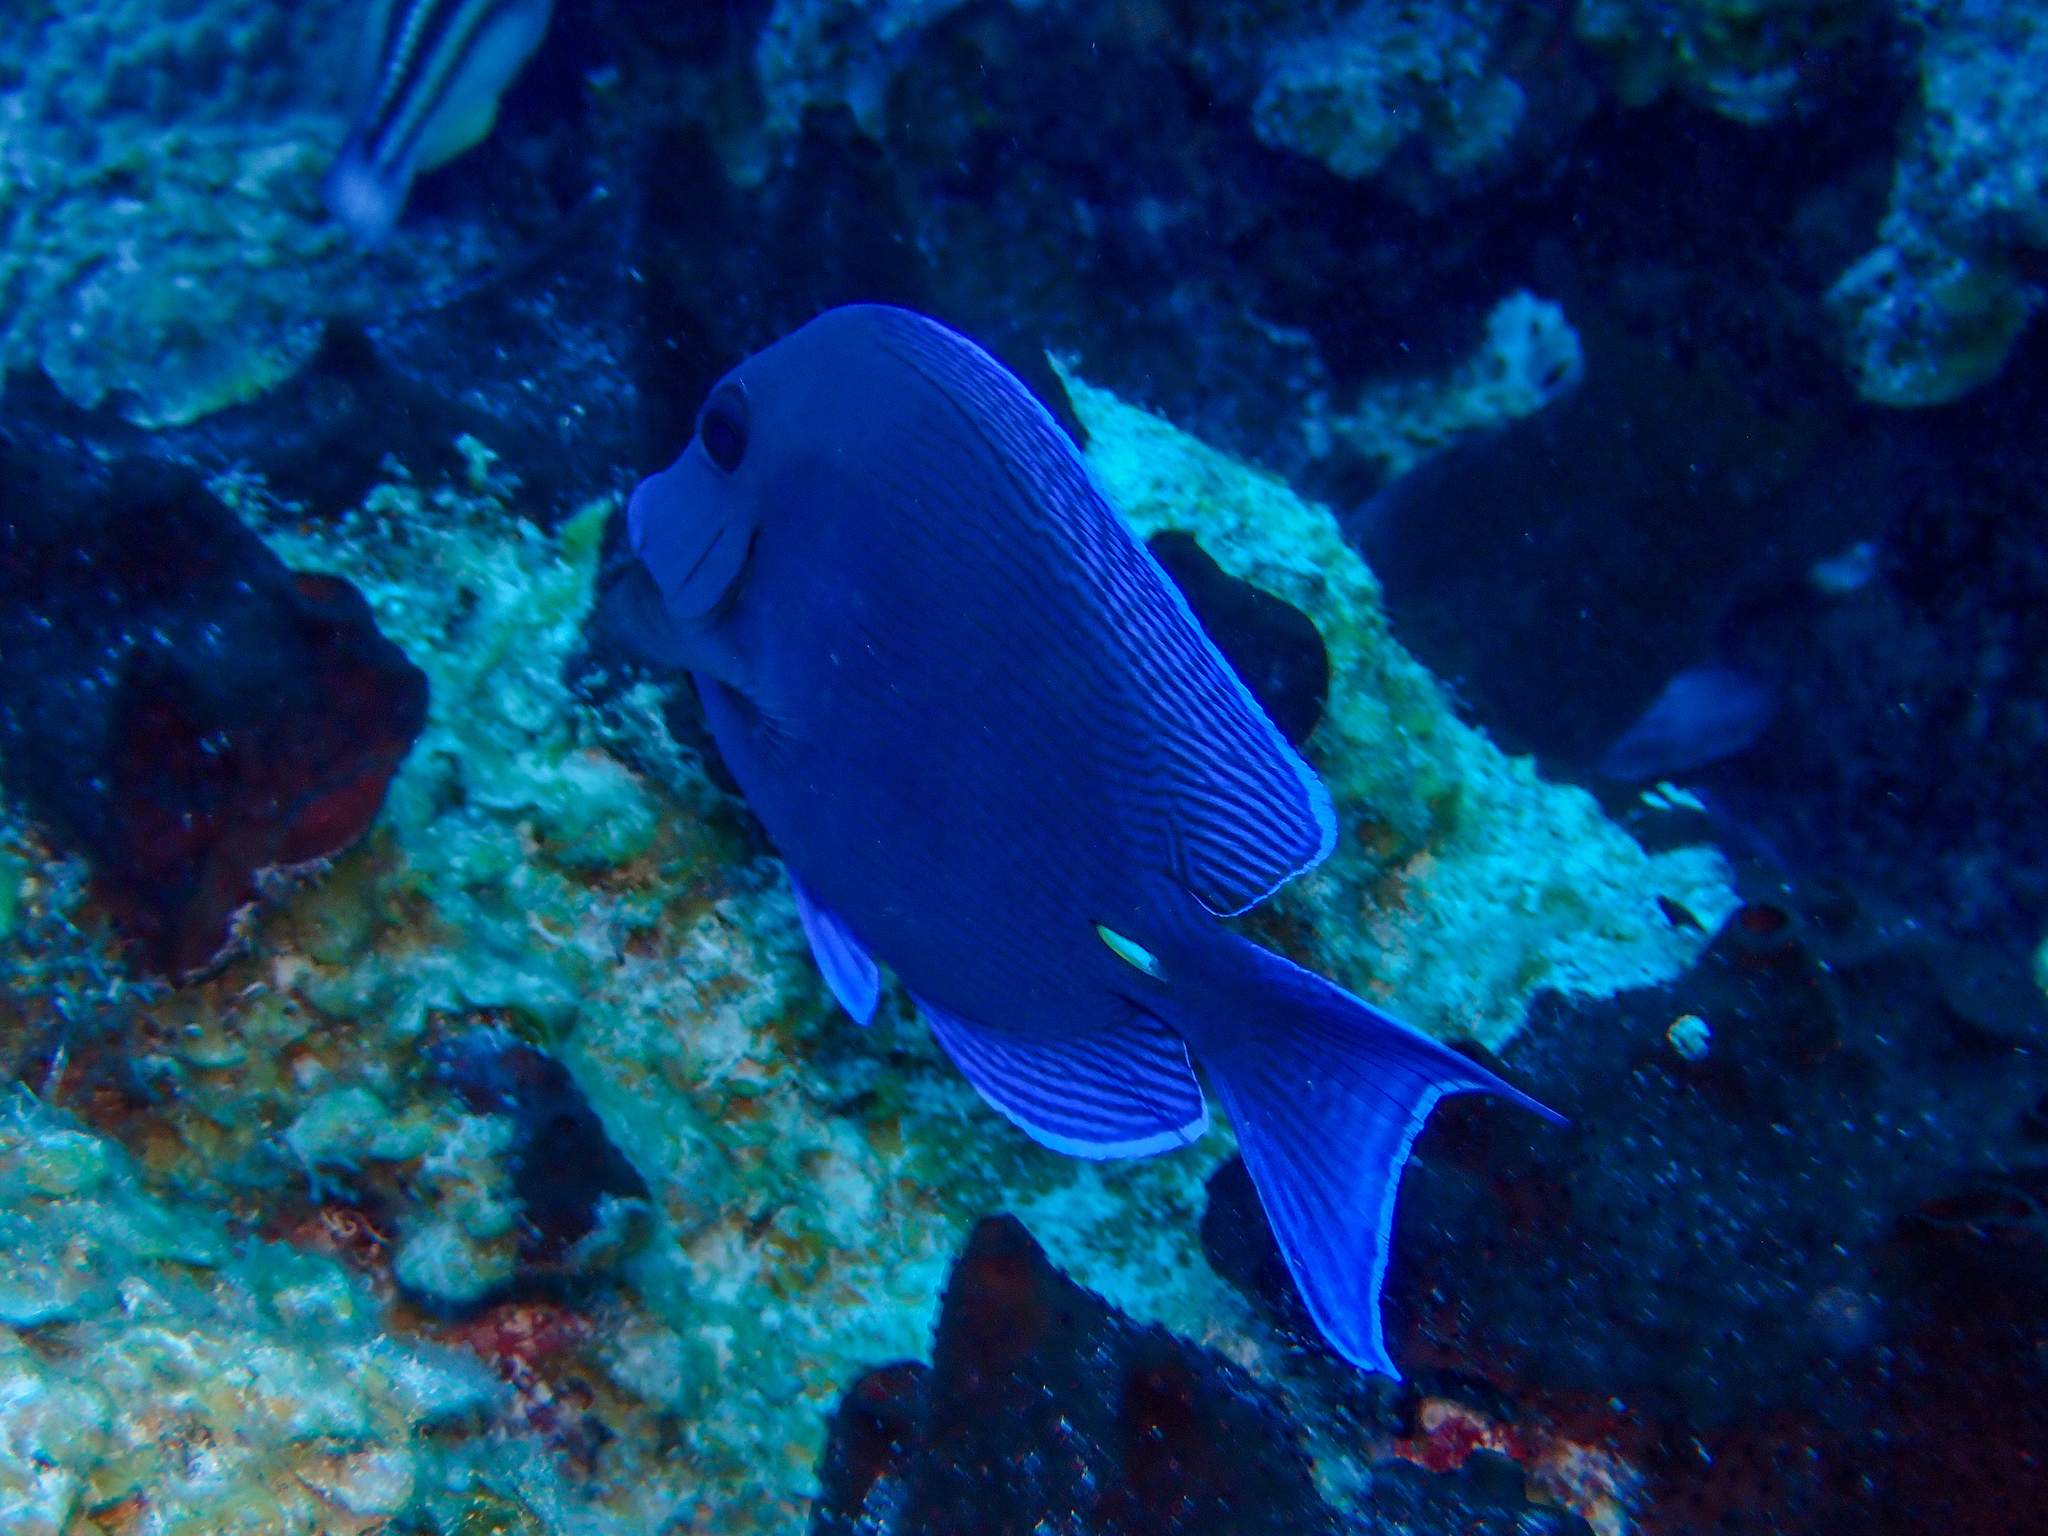
Acanthurus coeruleus (Atlantic Blue Tang)